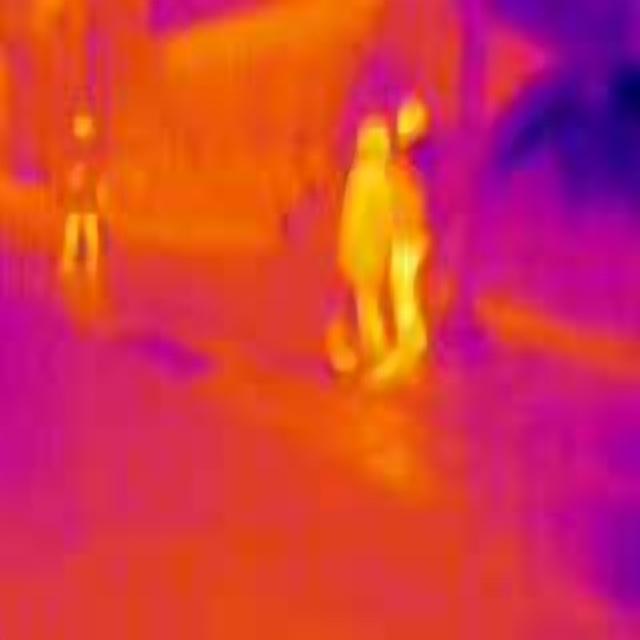
Detected objects:
label: person
label: person
label: person